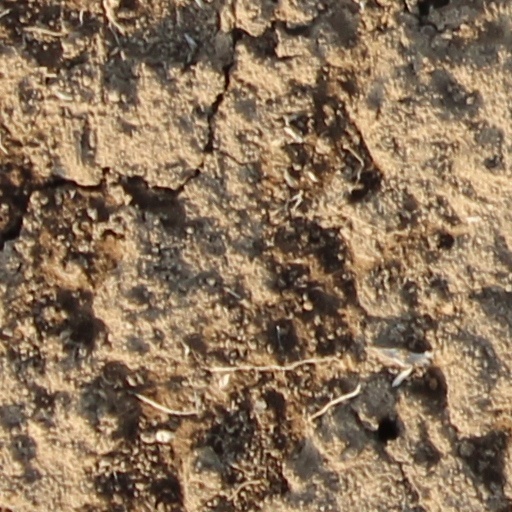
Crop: wheat